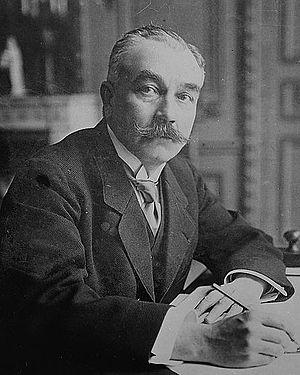
La liste des maires de Nantes présente un historique des maires de la commune française de Nantes, chef-lieu du département de la Loire-Atlantique et capitale de la région des Pays de la Loire.
Henri-Gabriel Guist'hau, connu sous le nom d'usage Gabriel Guist'hau, né le 22 septembre 1863 à Saint-Pierre de La Réunion et mort le 27 novembre 1931 à Nantes, est un avocat et un homme politique français, maire de Nantes de 1908 à 1910, député de Loire-Inférieure de 1910 à 1924, plusieurs fois membre du gouvernement.